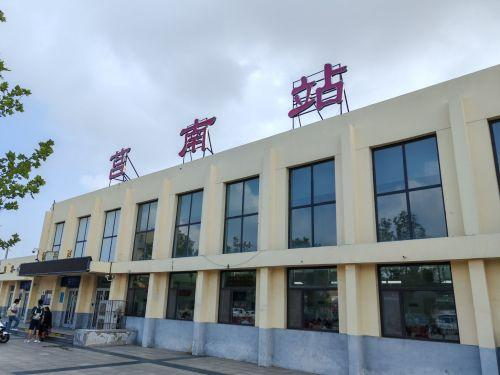
地标名称：莒南站
所在城市：临沂市·莒南县